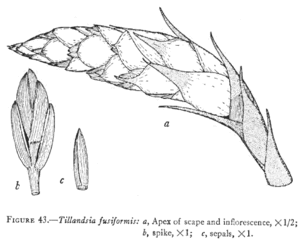
Illustration du protologue de Tillandsia fusiformis L.B.Sm. (réorganisée)